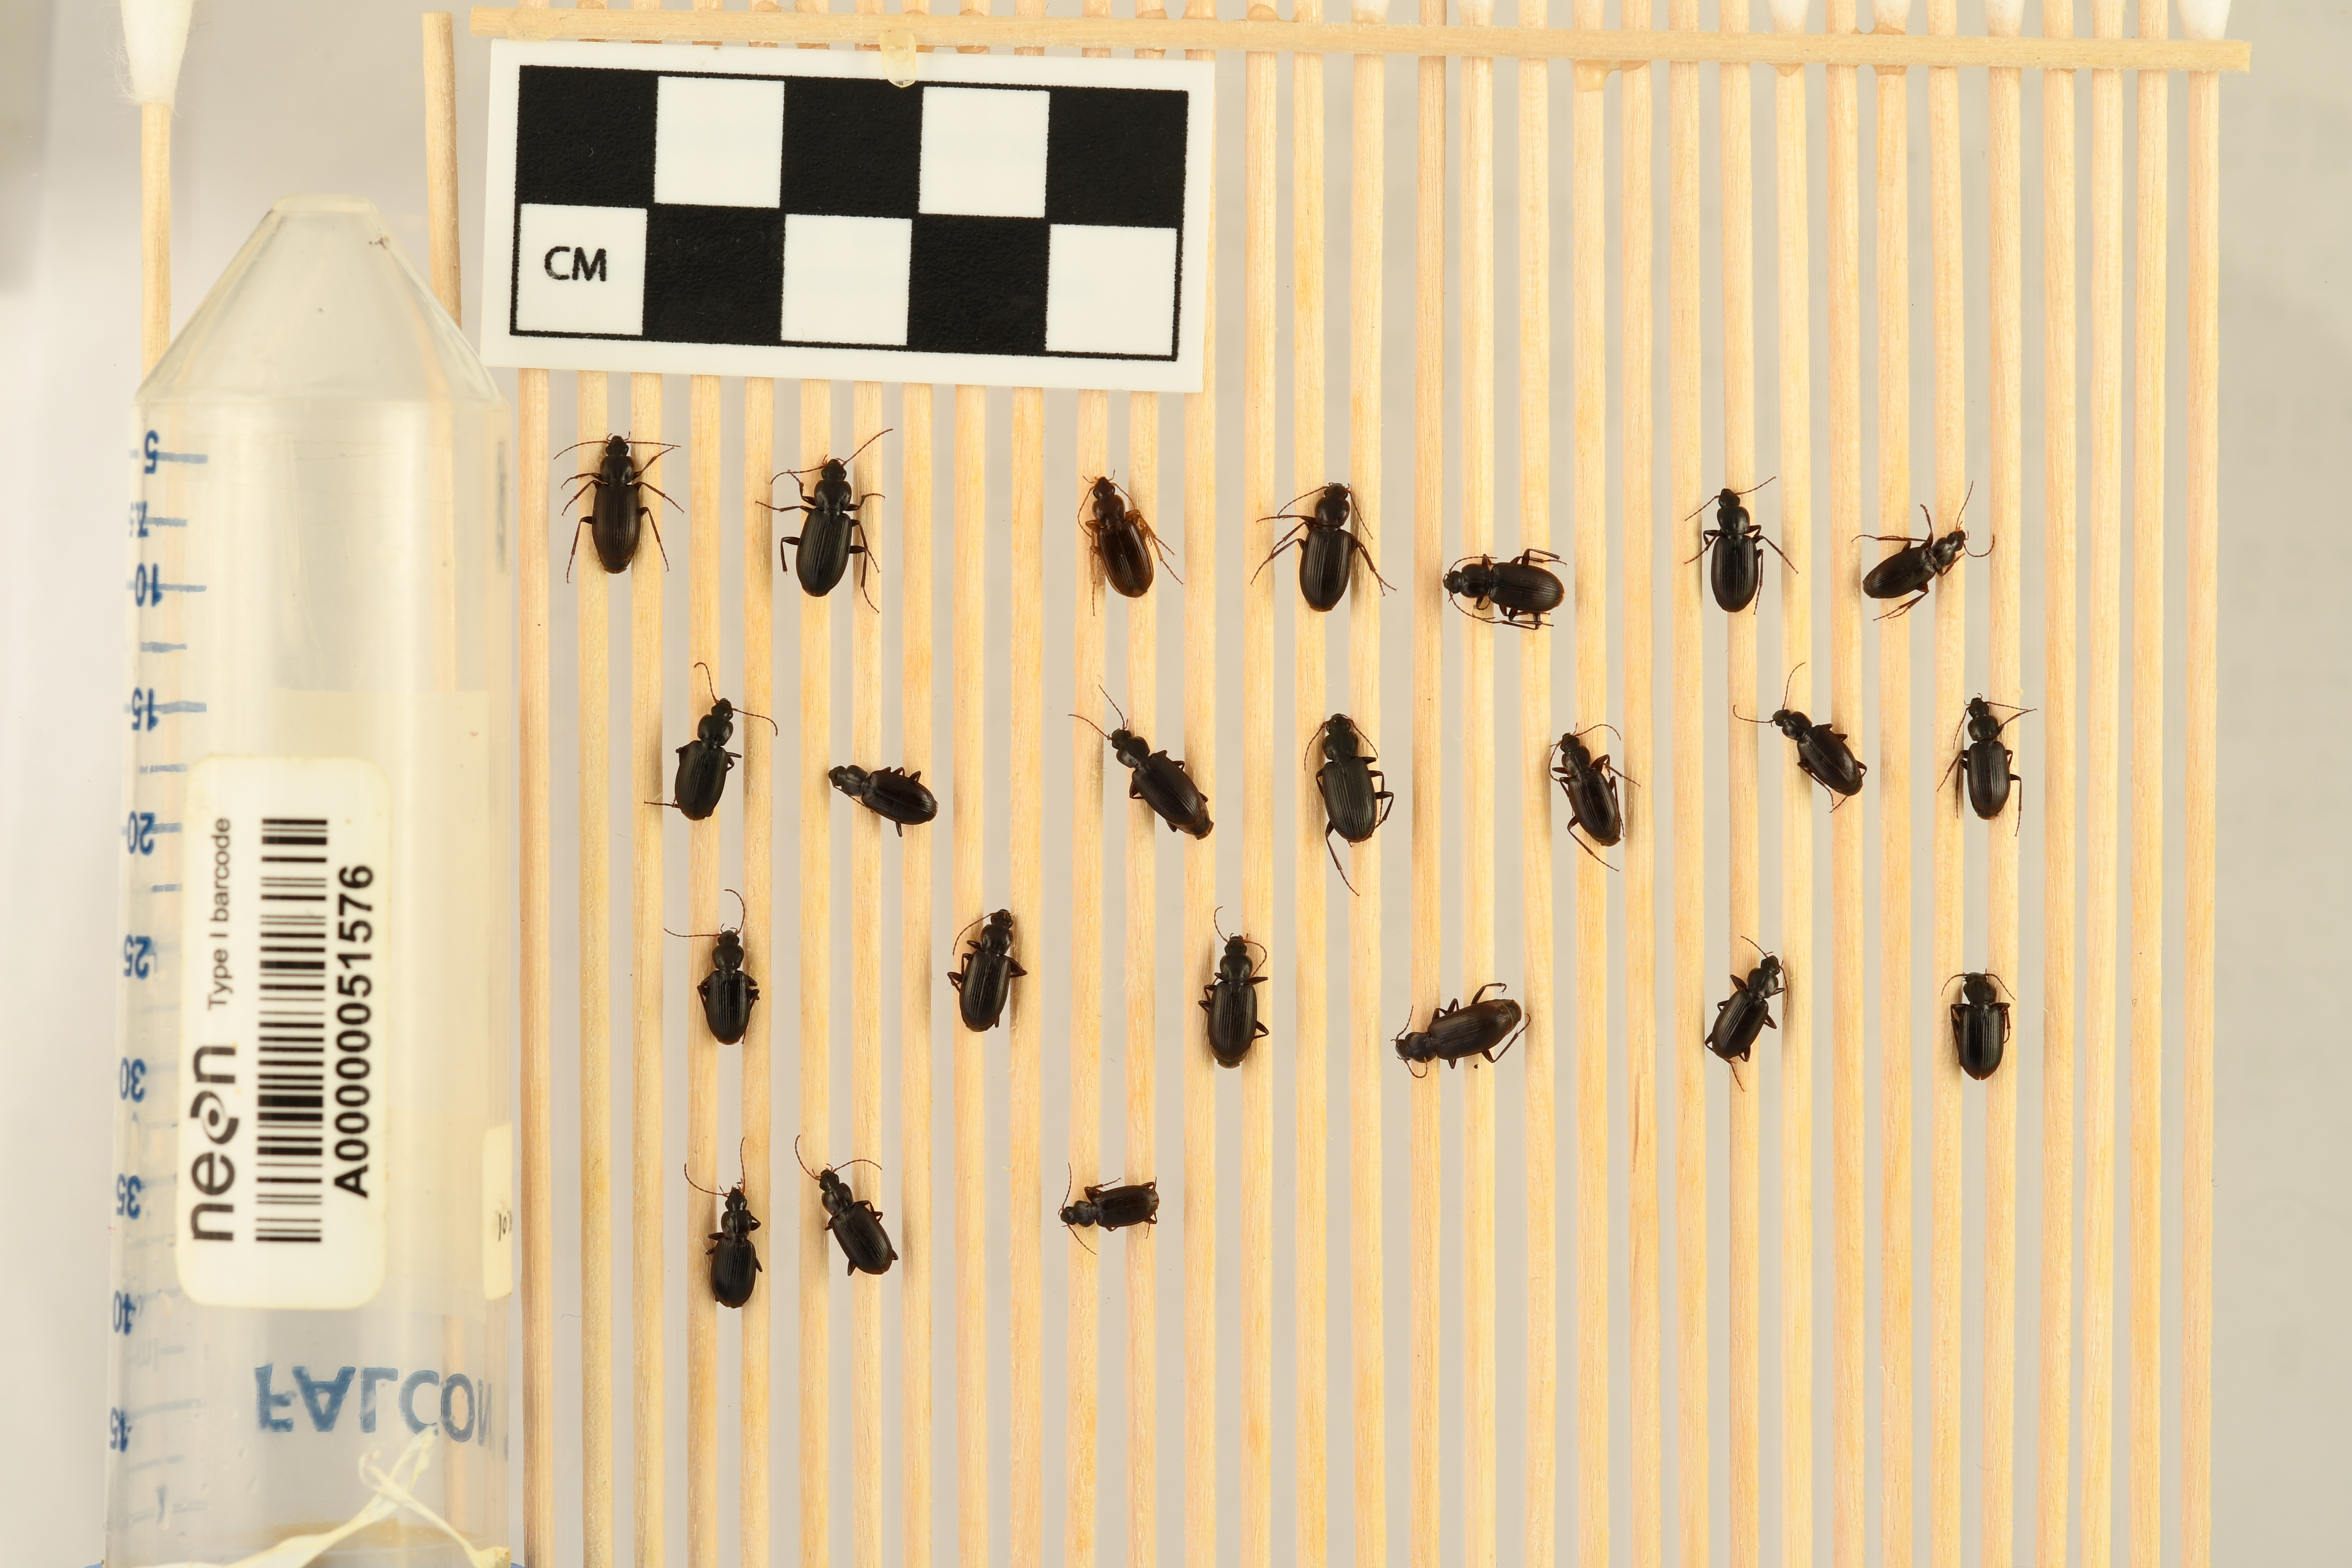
Calathus advena — Rocky Mountains NEON, plot RMNP_007. Beetle 1, ElytraLength: 0.6002 cm (lying flat: Yes)

Calathus advena — Rocky Mountains NEON, plot RMNP_007. Beetle 1, ElytraWidth: 0.3332 cm (lying flat: Yes)

Calathus advena — Rocky Mountains NEON, plot RMNP_007. Beetle 2, ElytraLength: 0.6349 cm (lying flat: Yes)

Calathus advena — Rocky Mountains NEON, plot RMNP_007. Beetle 2, ElytraWidth: 0.3624 cm (lying flat: Yes)

Calathus advena — Rocky Mountains NEON, plot RMNP_007. Beetle 3, ElytraLength: 0.5603 cm (lying flat: Yes)

Calathus advena — Rocky Mountains NEON, plot RMNP_007. Beetle 3, ElytraWidth: 0.3375 cm (lying flat: Yes)

Calathus advena — Rocky Mountains NEON, plot RMNP_007. Beetle 4, ElytraLength: 0.6044 cm (lying flat: Yes)

Calathus advena — Rocky Mountains NEON, plot RMNP_007. Beetle 4, ElytraWidth: 0.3459 cm (lying flat: Yes)

Calathus advena — Rocky Mountains NEON, plot RMNP_007. Beetle 5, ElytraLength: 0.5695 cm (lying flat: Yes)

Calathus advena — Rocky Mountains NEON, plot RMNP_007. Beetle 5, ElytraWidth: 0.3286 cm (lying flat: Yes)

Calathus advena — Rocky Mountains NEON, plot RMNP_007. Beetle 6, ElytraLength: 0.5618 cm (lying flat: Yes)

Calathus advena — Rocky Mountains NEON, plot RMNP_007. Beetle 6, ElytraWidth: 0.3332 cm (lying flat: Yes)

Calathus advena — Rocky Mountains NEON, plot RMNP_007. Beetle 7, ElytraLength: 0.5065 cm (lying flat: Yes)

Calathus advena — Rocky Mountains NEON, plot RMNP_007. Beetle 7, ElytraWidth: 0.2644 cm (lying flat: Yes)

Calathus advena — Rocky Mountains NEON, plot RMNP_007. Beetle 8, ElytraLength: 0.5689 cm (lying flat: Yes)

Calathus advena — Rocky Mountains NEON, plot RMNP_007. Beetle 8, ElytraWidth: 0.3342 cm (lying flat: Yes)

Calathus advena — Rocky Mountains NEON, plot RMNP_007. Beetle 9, ElytraLength: 0.5674 cm (lying flat: Yes)

Calathus advena — Rocky Mountains NEON, plot RMNP_007. Beetle 9, ElytraWidth: 0.3075 cm (lying flat: Yes)

Calathus advena — Rocky Mountains NEON, plot RMNP_007. Beetle 10, ElytraLength: 0.6063 cm (lying flat: Yes)

Calathus advena — Rocky Mountains NEON, plot RMNP_007. Beetle 10, ElytraWidth: 0.3169 cm (lying flat: Yes)

Calathus advena — Rocky Mountains NEON, plot RMNP_007. Beetle 11, ElytraLength: 0.6235 cm (lying flat: Yes)

Calathus advena — Rocky Mountains NEON, plot RMNP_007. Beetle 11, ElytraWidth: 0.349 cm (lying flat: Yes)

Calathus advena — Rocky Mountains NEON, plot RMNP_007. Beetle 12, ElytraLength: 0.5125 cm (lying flat: Yes)

Calathus advena — Rocky Mountains NEON, plot RMNP_007. Beetle 12, ElytraWidth: 0.2987 cm (lying flat: Yes)

Calathus advena — Rocky Mountains NEON, plot RMNP_007. Beetle 13, ElytraLength: 0.5327 cm (lying flat: Yes)

Calathus advena — Rocky Mountains NEON, plot RMNP_007. Beetle 13, ElytraWidth: 0.2839 cm (lying flat: Yes)

Calathus advena — Rocky Mountains NEON, plot RMNP_007. Beetle 14, ElytraLength: 0.5425 cm (lying flat: Yes)

Calathus advena — Rocky Mountains NEON, plot RMNP_007. Beetle 14, ElytraWidth: 0.2857 cm (lying flat: Yes)

Calathus advena — Rocky Mountains NEON, plot RMNP_007. Beetle 15, ElytraLength: 0.5615 cm (lying flat: Yes)

Calathus advena — Rocky Mountains NEON, plot RMNP_007. Beetle 15, ElytraWidth: 0.3142 cm (lying flat: Yes)

Calathus advena — Rocky Mountains NEON, plot RMNP_007. Beetle 16, ElytraLength: 0.5678 cm (lying flat: Yes)

Calathus advena — Rocky Mountains NEON, plot RMNP_007. Beetle 16, ElytraWidth: 0.3164 cm (lying flat: Yes)

Calathus advena — Rocky Mountains NEON, plot RMNP_007. Beetle 17, ElytraLength: 0.6015 cm (lying flat: Yes)

Calathus advena — Rocky Mountains NEON, plot RMNP_007. Beetle 17, ElytraWidth: 0.3343 cm (lying flat: Yes)

Calathus advena — Rocky Mountains NEON, plot RMNP_007. Beetle 18, ElytraLength: 0.605 cm (lying flat: Yes)

Calathus advena — Rocky Mountains NEON, plot RMNP_007. Beetle 18, ElytraWidth: 0.3164 cm (lying flat: Yes)

Calathus advena — Rocky Mountains NEON, plot RMNP_007. Beetle 19, ElytraLength: 0.5125 cm (lying flat: Yes)

Calathus advena — Rocky Mountains NEON, plot RMNP_007. Beetle 19, ElytraWidth: 0.3199 cm (lying flat: Yes)

Calathus advena — Rocky Mountains NEON, plot RMNP_007. Beetle 20, ElytraLength: 0.5523 cm (lying flat: Yes)

Calathus advena — Rocky Mountains NEON, plot RMNP_007. Beetle 20, ElytraWidth: 0.3141 cm (lying flat: Yes)

Calathus advena — Rocky Mountains NEON, plot RMNP_007. Beetle 21, ElytraLength: 0.5161 cm (lying flat: Yes)

Calathus advena — Rocky Mountains NEON, plot RMNP_007. Beetle 21, ElytraWidth: 0.3117 cm (lying flat: Yes)

Calathus advena — Rocky Mountains NEON, plot RMNP_007. Beetle 22, ElytraLength: 0.5598 cm (lying flat: Yes)

Calathus advena — Rocky Mountains NEON, plot RMNP_007. Beetle 22, ElytraWidth: 0.3198 cm (lying flat: Yes)

Calathus advena — Rocky Mountains NEON, plot RMNP_007. Beetle 23, ElytraLength: 0.4965 cm (lying flat: Yes)

Calathus advena — Rocky Mountains NEON, plot RMNP_007. Beetle 23, ElytraWidth: 0.2613 cm (lying flat: Yes)